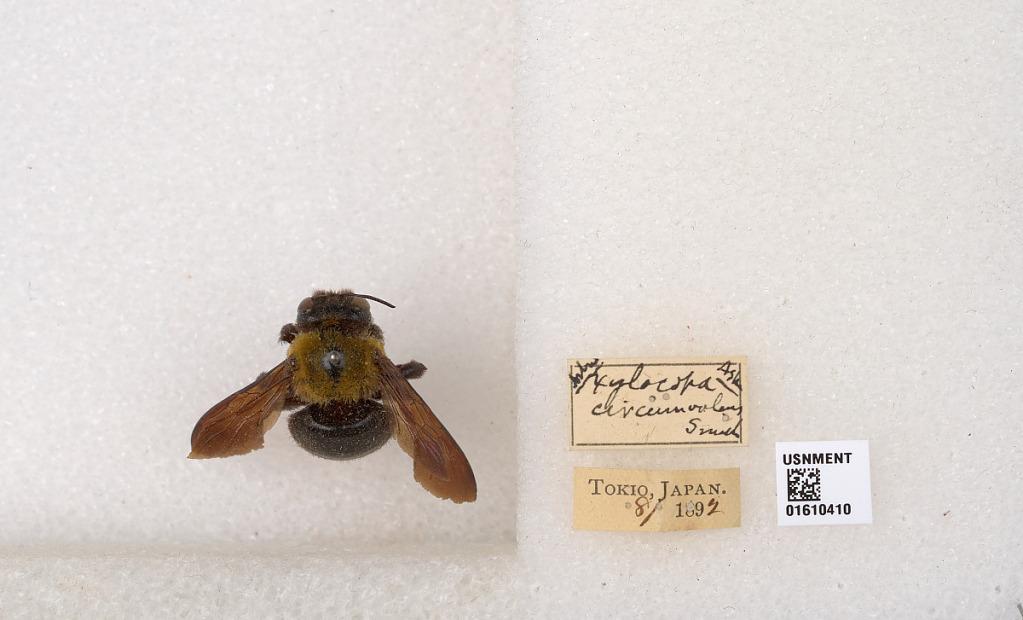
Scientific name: Xylocopa (Alloxylocopa) appendiculata appendiculata Smith
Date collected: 1892-8-1
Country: Japan
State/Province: Tokyo
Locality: Tokio
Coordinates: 35.5092, 139.77